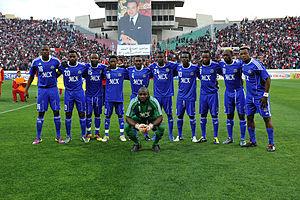
Le Tout Puissant Mazembe est un club de football congolais basé à Lubumbashi et fondé en 1939. Depuis 1997, le président du club est Moise Katumbi, riche homme d'affaires et homme politique congolais.
Jean Kasusula Kilitsho, né le 5 août 1982 à Kisangani, est un footballeur congolais. Il joue au poste de défenseur dans le club du Tout Puissant Mazembe.